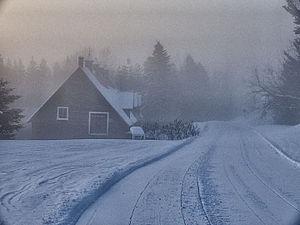
Sur le parc linéaire, l'un des plus beaux coins de Rivière-Rouge.